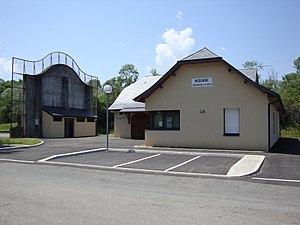
Laguinge-Restoue est une commune française, située dans le département des Pyrénées-Atlantiques en région Nouvelle-Aquitaine.
Laguinge est une ancienne commune française du département des Pyrénées-Atlantiques. Le 22 mars 1842, la commune fusionne avec Restoue pour former la nouvelle commune de Laguinge-Restoue.